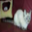
Label: cat